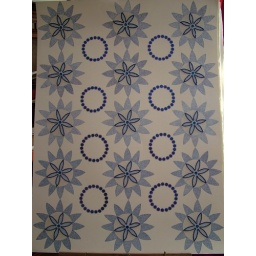
Hand drawn pattern with tiny circles in blue and silver pens decorated with beads and sequins. Onto watercolour paper.